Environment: real
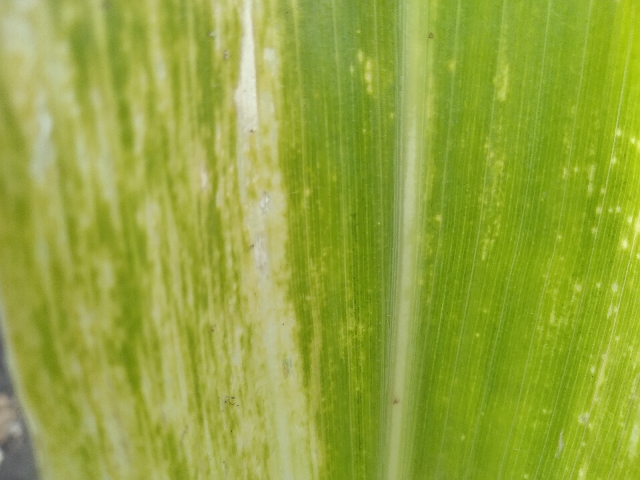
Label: lethal_necrosis